Hydra viridissima

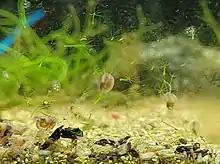
"Hydra viridissima" in a freshwater aquarium

"Hydra" are capable of escaping death by renewing their body tissues. Mortality rates are extremely low and there have been no signs of decline in reproductive rate.